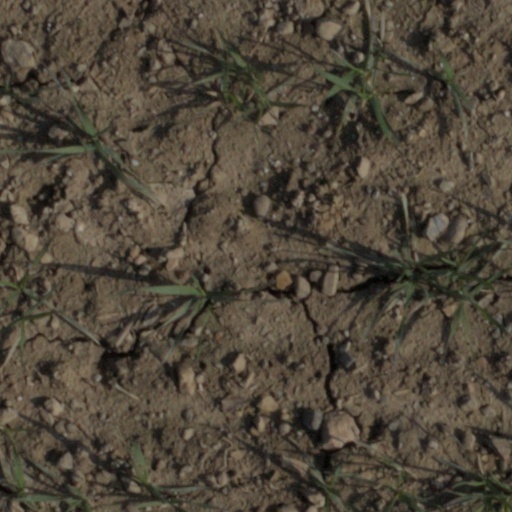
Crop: wheat